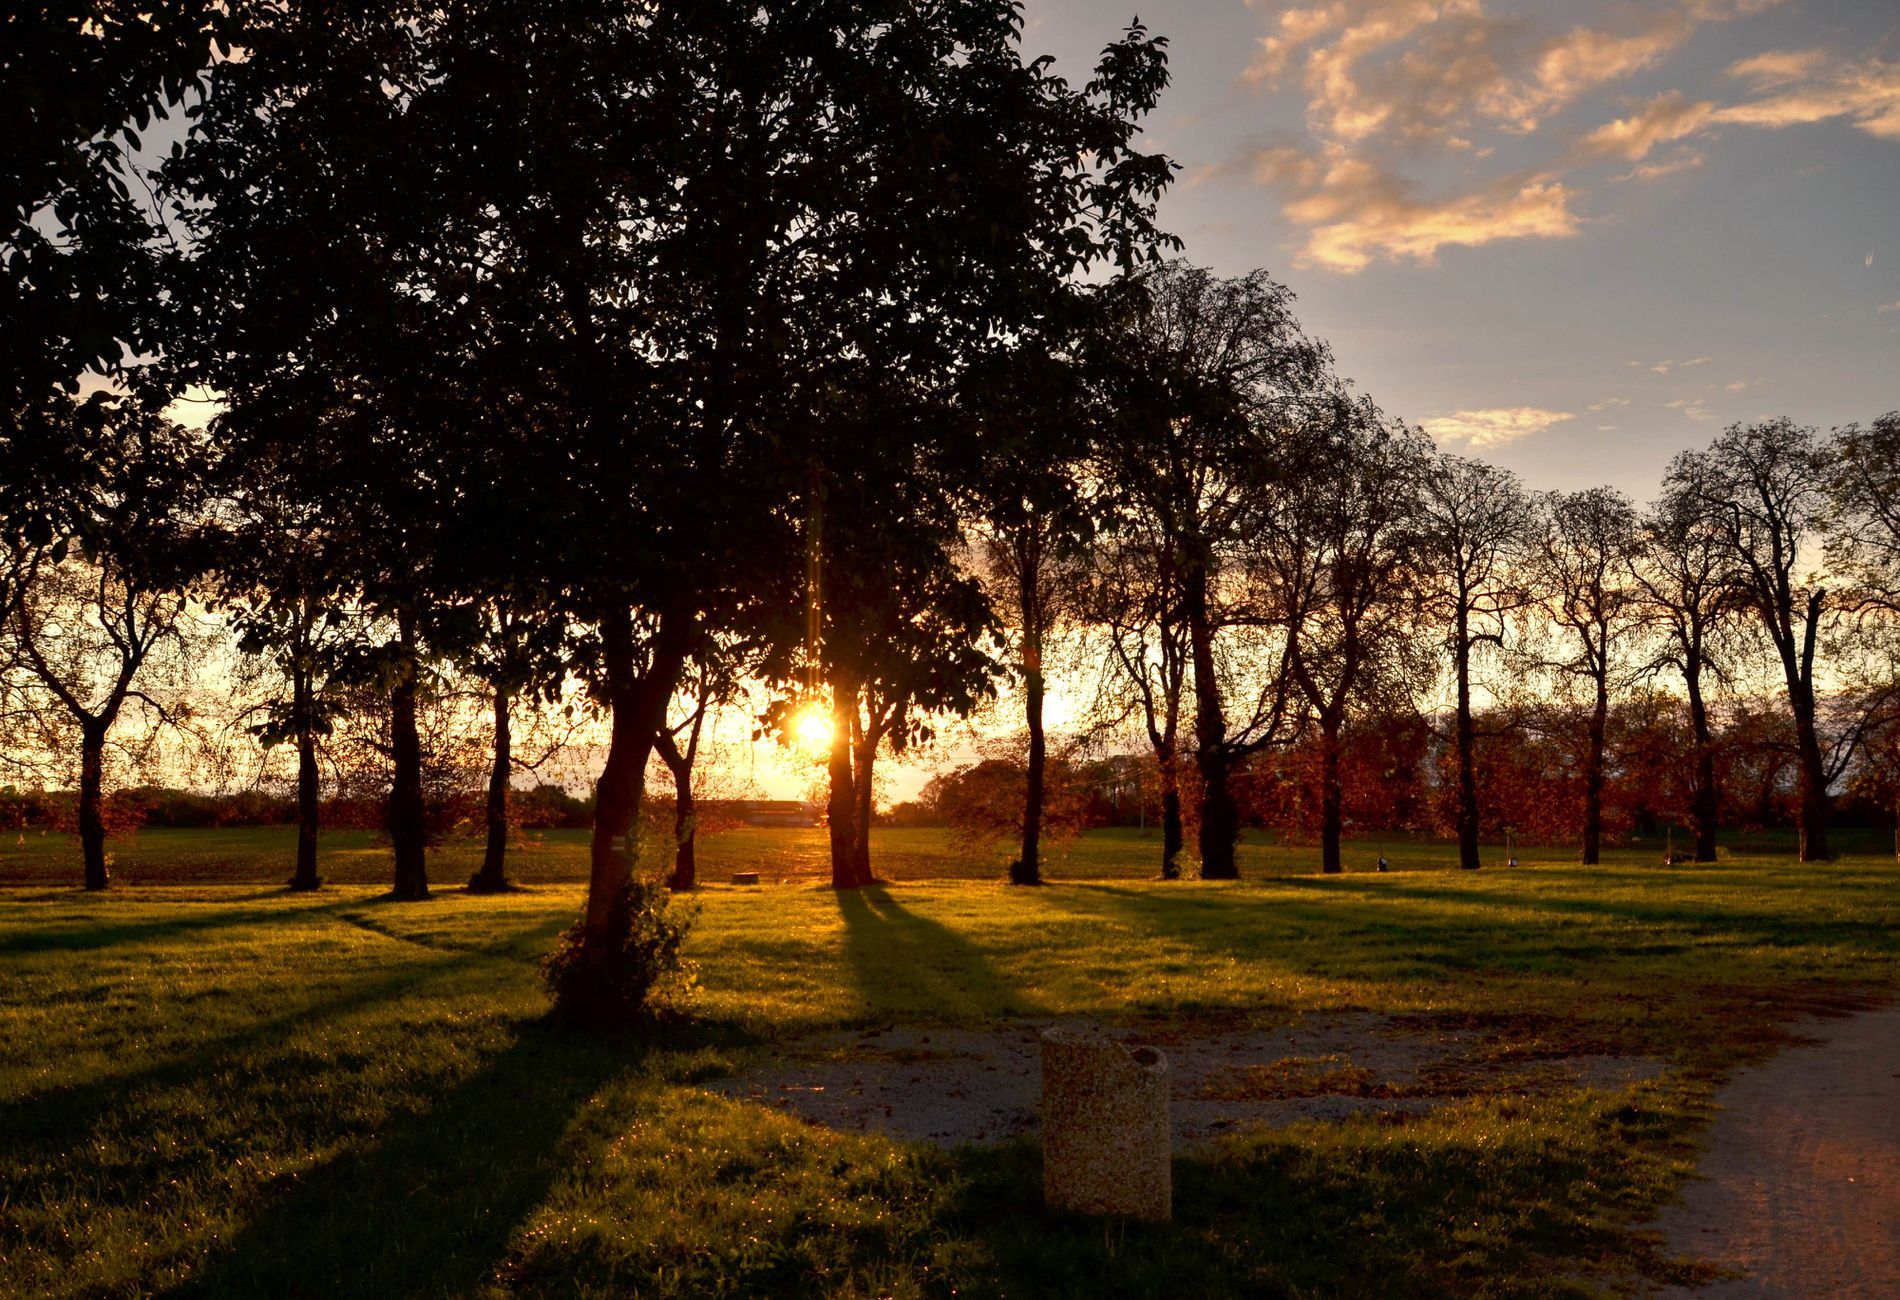
Sunset Through the Trees
The photo shows a Vegetation  in natural area during sunset. The sun is low in the sky, shining through the trees. The sky has some clouds.
Wide Shot. This picture captures a peaceful outdoor scene at sunset. The sun is setting behind the trees, creating a beautiful golden glow. The sunlight filters through the branches and lights up the grass. The shadows of the trees stretch long across the ground, giving the photo a calm and relaxing feel. The colors are warm orange, yellow, and soft blues and the overall atmosphere feels quiet and still, like the end of a nice day. The space looks open, clean, and natural.
Labels: Grass, Nature, Outdoors, Park, Plant, Tree, Sky, Scenery, Vegetation, Landscape, Sunrise, Land, Woodland, Sunlight, Grove, Person, Graveyard, Sunset, Ground, Autumn, Flare, Light, Tree Trunk, Oak, Field, Sun, Grassland, Trees
Camera: NIKON CORPORATION NIKON D7000
Aperture: F6.3
Exposure: 1/800 sec
ISO: 100
Focal length: 18.0 mm